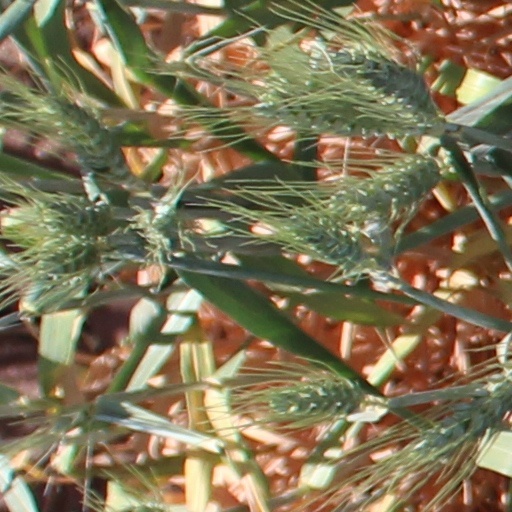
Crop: wheat